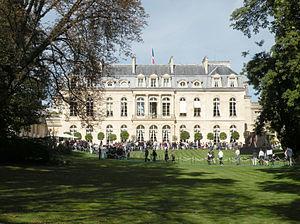
façade coté parc